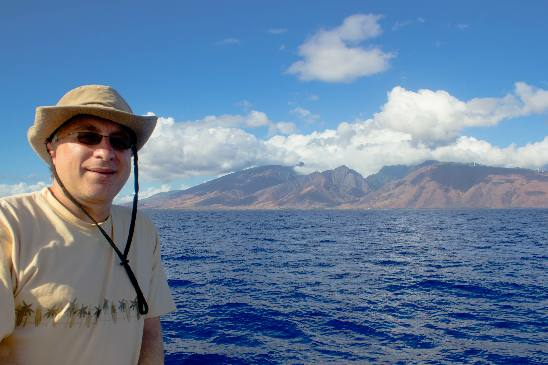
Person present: Yes